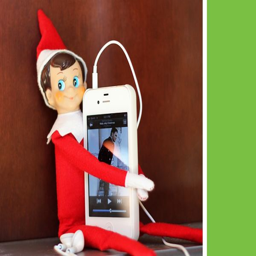
elf on the - listening to invention